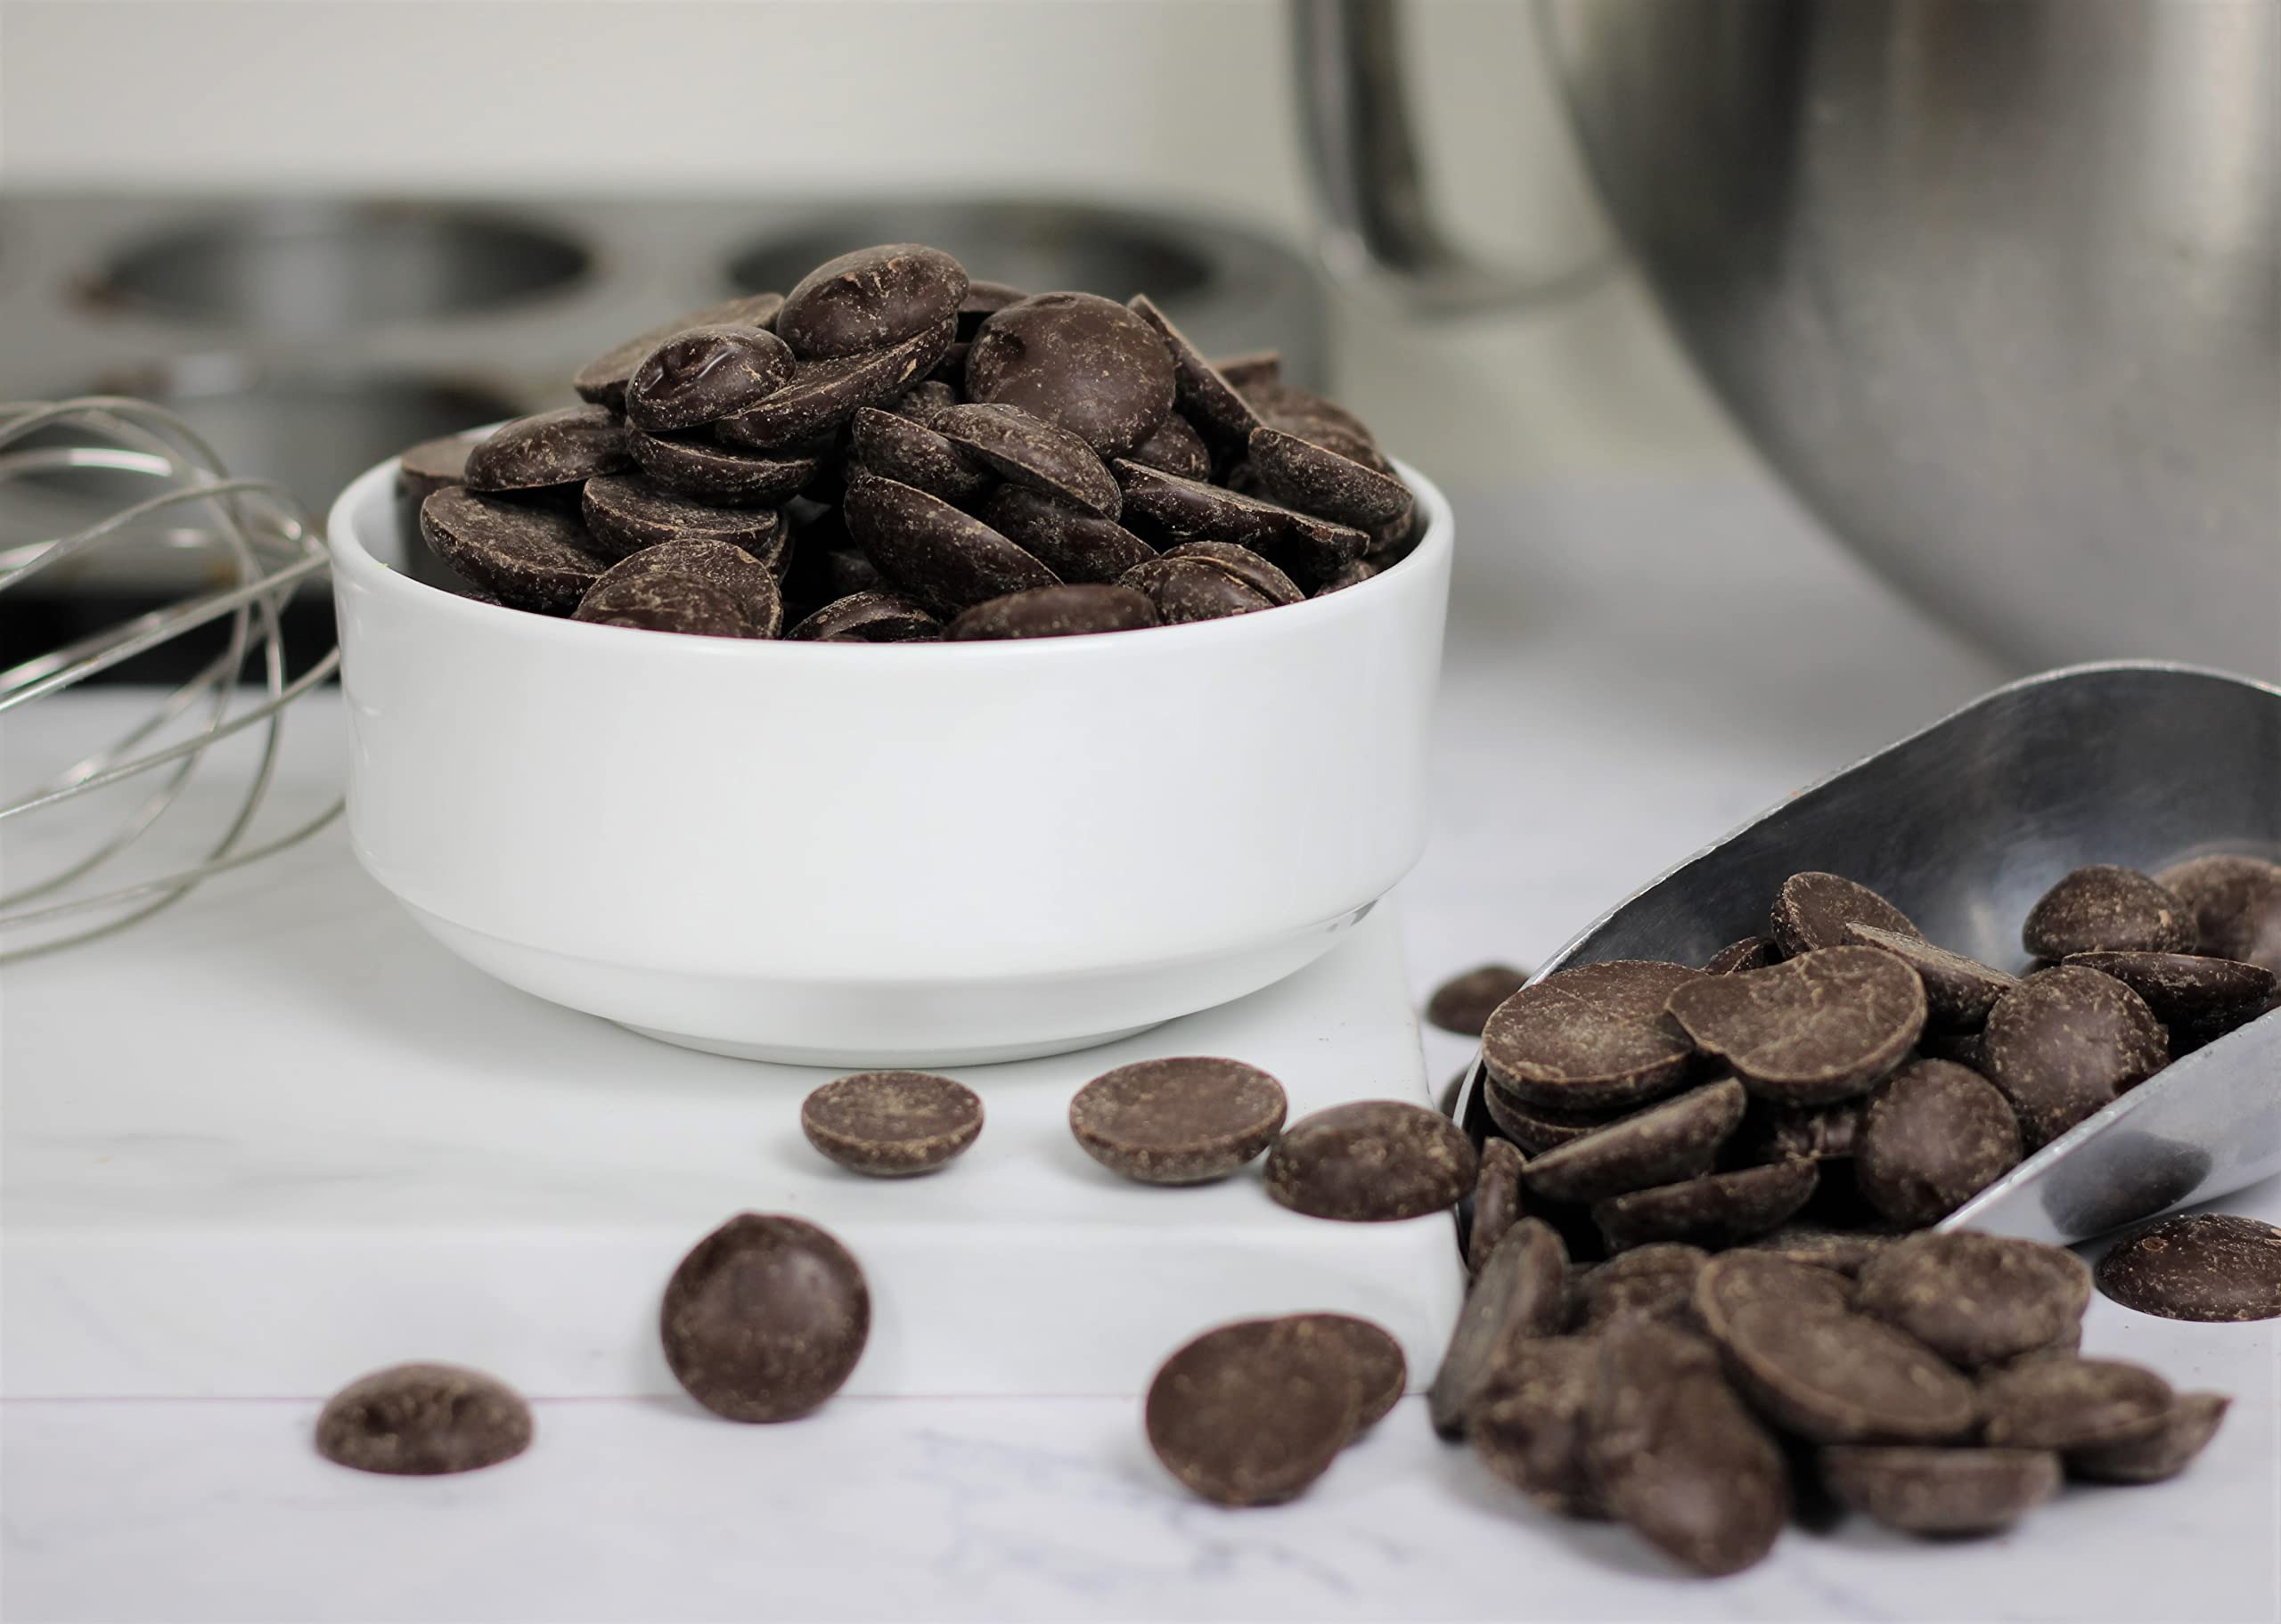
Item Name: Sugar Free Chocolate Discs by Its Delish, Bag | Dark Chocolate Meltables For Baking & Confectionery, Pastry Chefs, Chocolatiers, Home Bakers & Sweet Snacking | Non-Dairy, Vegan, Kosher Parve (1 Lb)
Bullet Point 1: SMOOTH MELTING & COATING: These sugar-free dark chocolate discs melt evenly and smoothly, ideal for flawless coatings on candies, for chocolate fountains, or for dipping. Perfect for baking, creating chocolate-covered treats, or adding to hot cocoa.
Bullet Point 2: PERFECT FOR BAKING & RECIPES: Ideal for baking, candy making, or recipes requiring chocolate chips or wafers. Available in bulk sizes, perfect for large batches and culinary creations.
Bullet Point 3: DEEP COCOA FLAVOR: Crafted from real premium cocoa, these dark chocolate discs offer a rich, decadent flavor with real chocolate ingredients and not compound, ideal for low-carb and keto-friendly diets.
Bullet Point 4: MULTI-USE CHOCOLATE: Great for snacking, melting, or decorative coatings. Perfectly portioned wafers make it easy to add dark chocolate flavor to all your creations, from baked goods to homemade candy.
Bullet Point 5: CONVENIENT & VERSATILE: Great for chocolate fountains, making hot cocoa, or creating a decorative coating for desserts. Sugar-Free, Vegan, Dairy Free, Kosher Parve, Made in the USA.
Product Description: Gourmet Sugar-Free Dark Chocolate Discs by Its Delish<br><br> Delicious premium quality snacking, baking and cooking bittersweet chocolate discs, or wafers, to enhance your culinary skills and healthy snacking. Perfect for baking, cooking, protein drinks, smoothies, snacking, gift trays, trail mixes, mixed fruit, granola, yogurt etc. These have no sugar added making them a healthier choice as well. Whether you're going to be melting chocolate for a cake recipe or you love snacking on chocolate, these will be so handy and convenient for you. Grab some and Enjoy! <br><br> Indulge in the rich, sugar-free taste of dark chocolate discs that melt effortlessly for baking, candy-making, or adding a smooth chocolate coating to desserts, ideal for everything from homemade treats and hot cocoa to chocolate fountains and decorative dipping—perfect for keto, low-carb lifestyles, and bulk recipes alike.<br><br>About It's Delish! <br><br>It's Delish was established in 1992 and is located in North Hollywood, California. It's Delish is a food manufacturer and distributor who produces over 500 gourmet food products including licorice, sour belts, taffies, caramels, Jordan almonds, chocolates, nuts, fruits, trail mixes, spices, and the spice blends. It's Delish also produces organics and all natural products. We give you the opportunity to order from the factory direct!<br><br> It’s Delish! prides itself on the four pillars that are at the foundation of everything we do. Innovation Quality Value Service
Value: 16.0
Unit: Ounce

Price: 29.99